Gina Mastrogiacomo

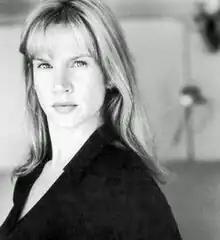

Mastrogiacomo made her film debut as Roxie in the 1987 fantasy comedy film "Harry and the Hendersons". She next starred as the lead female character, Ginny, in Richard Haines's 1989 sci-fi comedy "Space Avenger", an independent film which debuted at the Toronto Film Festival and parodied the "Alien" franchise and other sci-fi horror films like "The Hidden". Mastrogiacomo's performance impressed Martin Scorsese, who decided to cast her in his hit 1990 gangster film "Goodfellas" after watching the film.